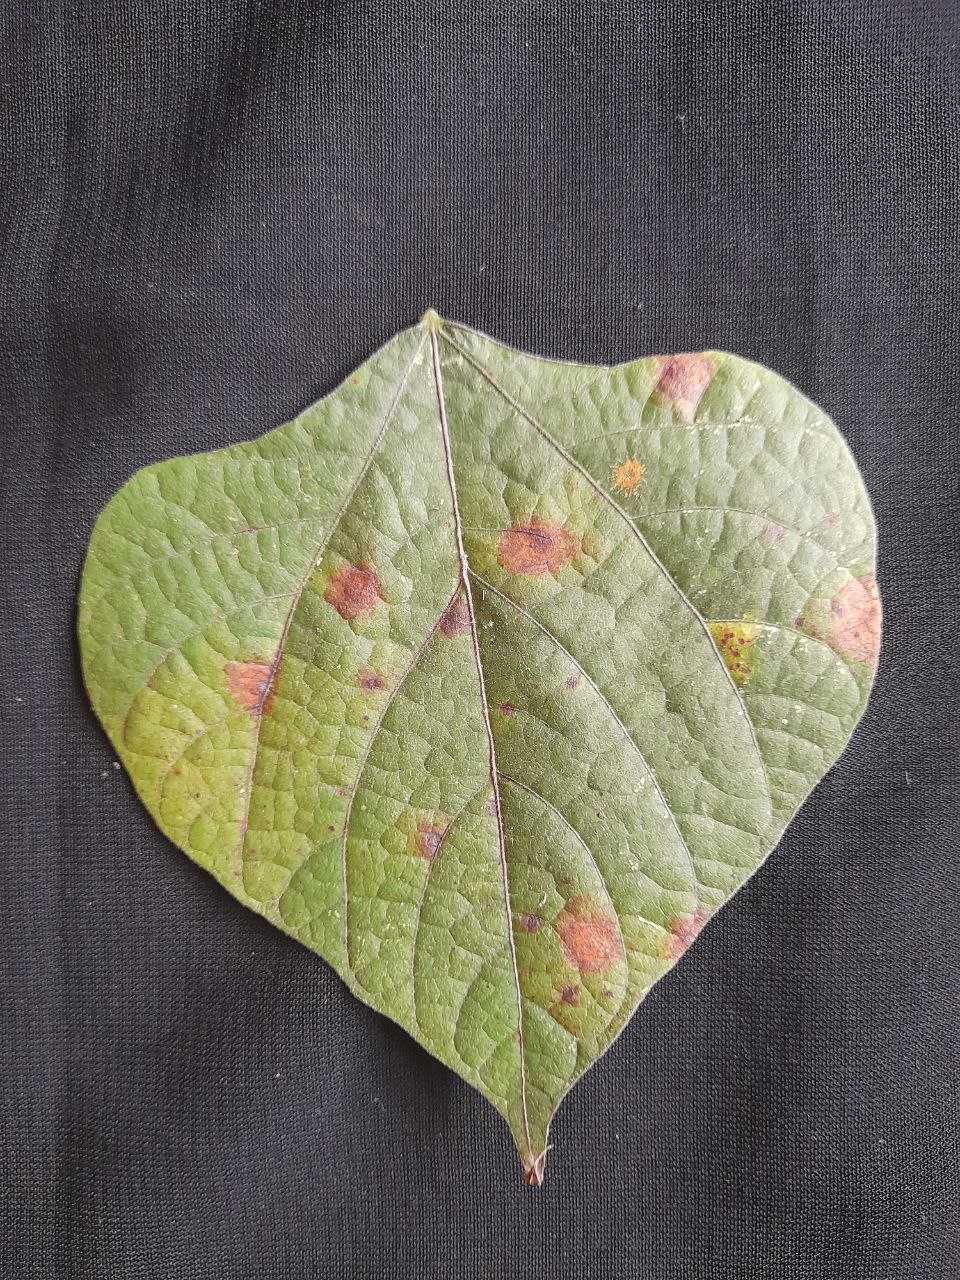
Crop: bean
Leaf condition: Rust